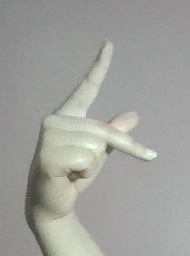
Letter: dha